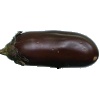
Label: eggplant